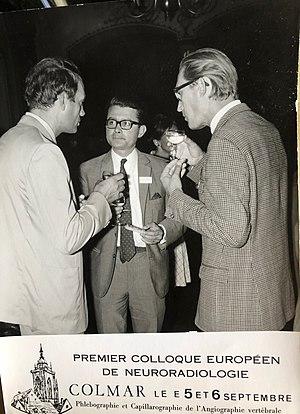
Rencontre avec Prof. Torgny Greitz de Stockolm (à droite) (Colmar 1969)
Roland Jean Louis Oberson est un médecin et un homme de lettres suisse.